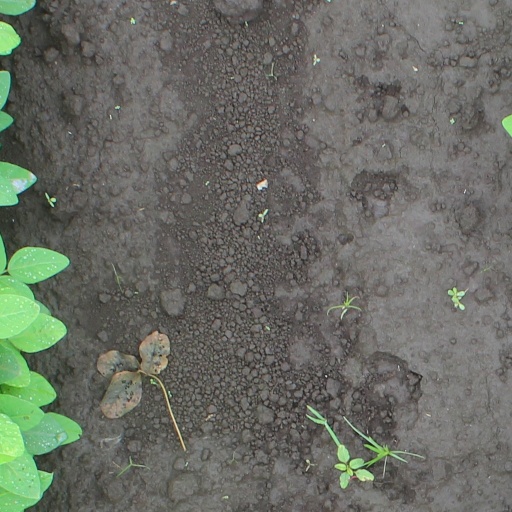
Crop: soybean